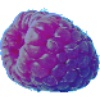
Label: Raspberry 1